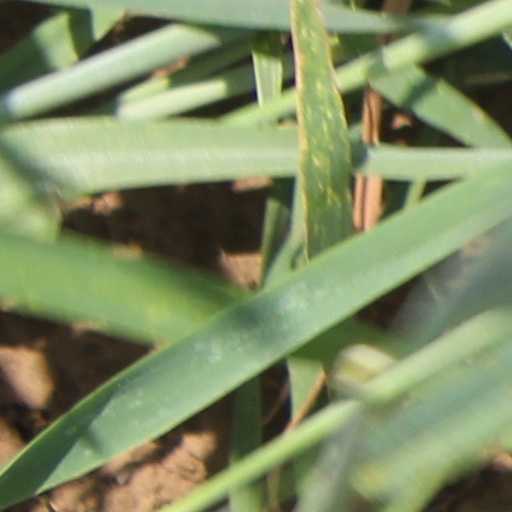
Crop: wheat